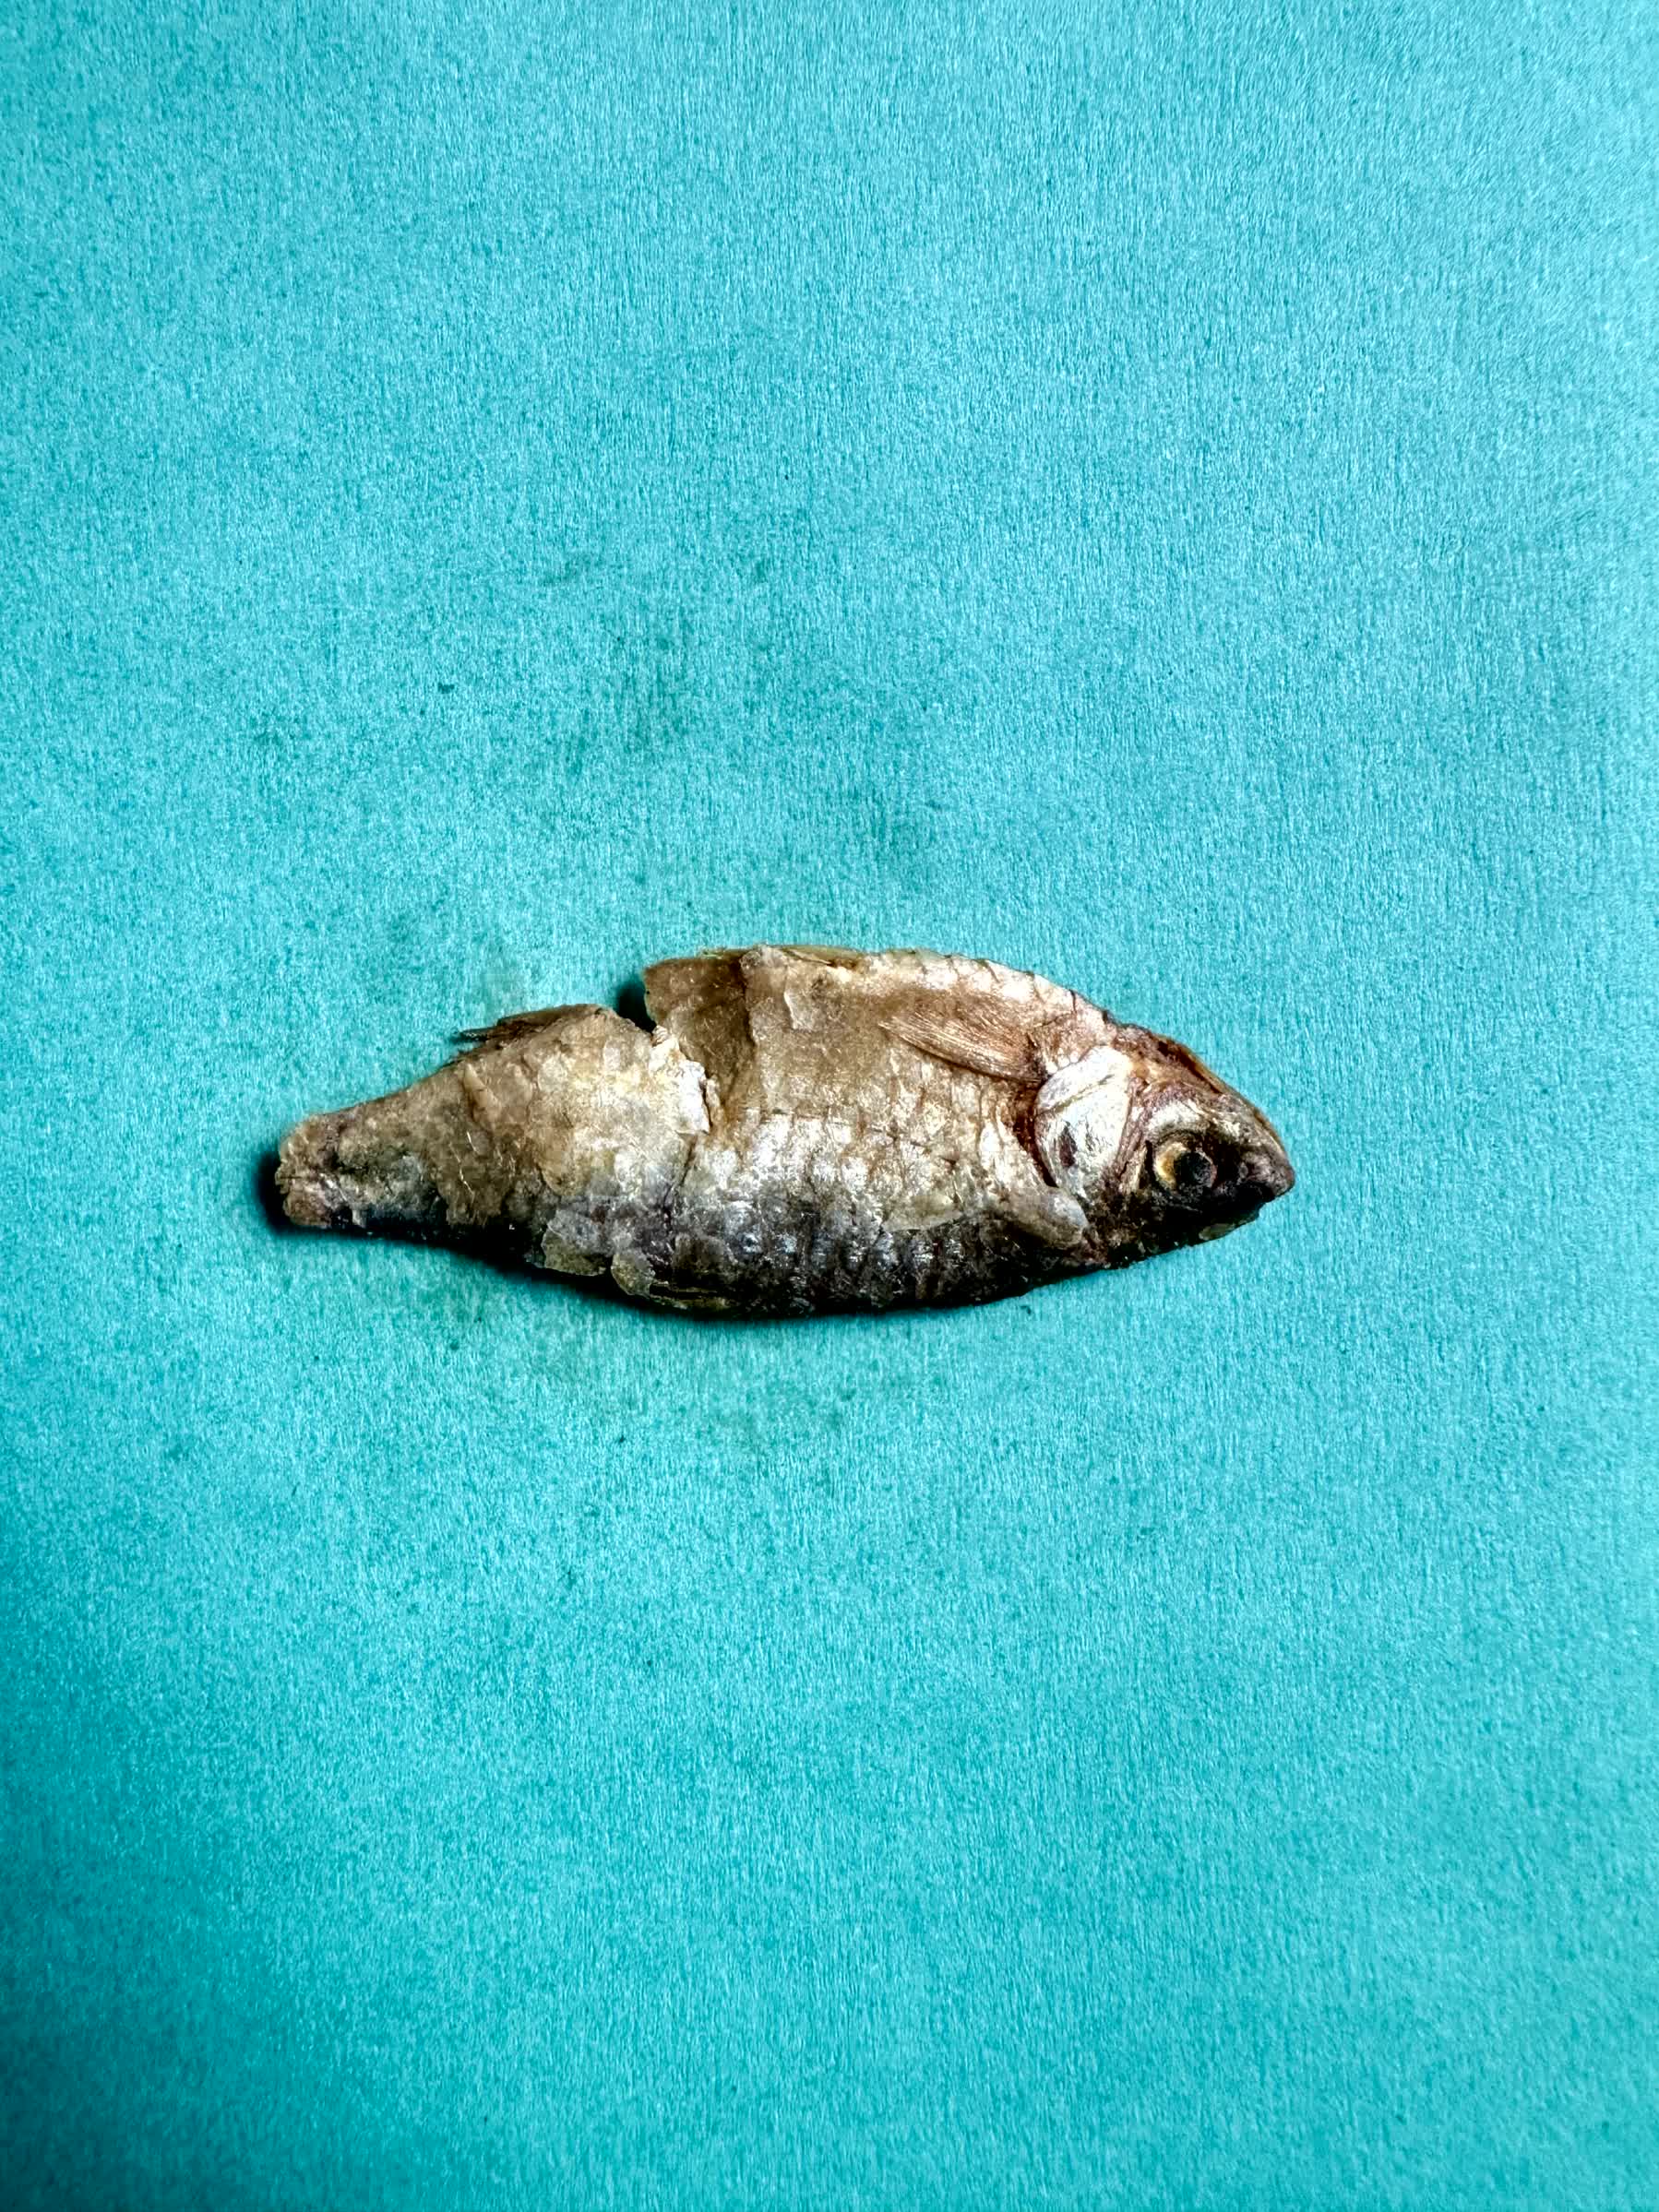
Species: puti chepa